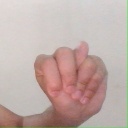
अक्षर: न